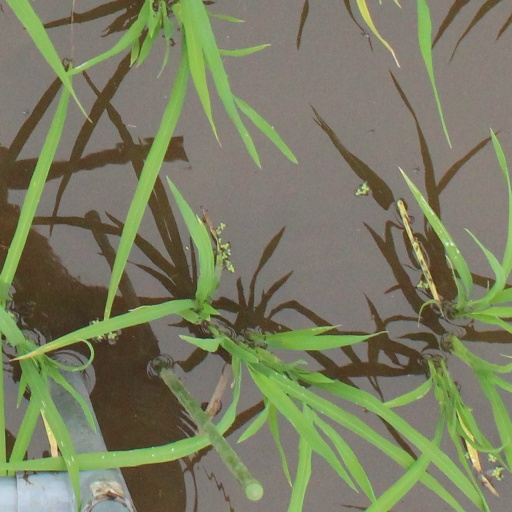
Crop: rice